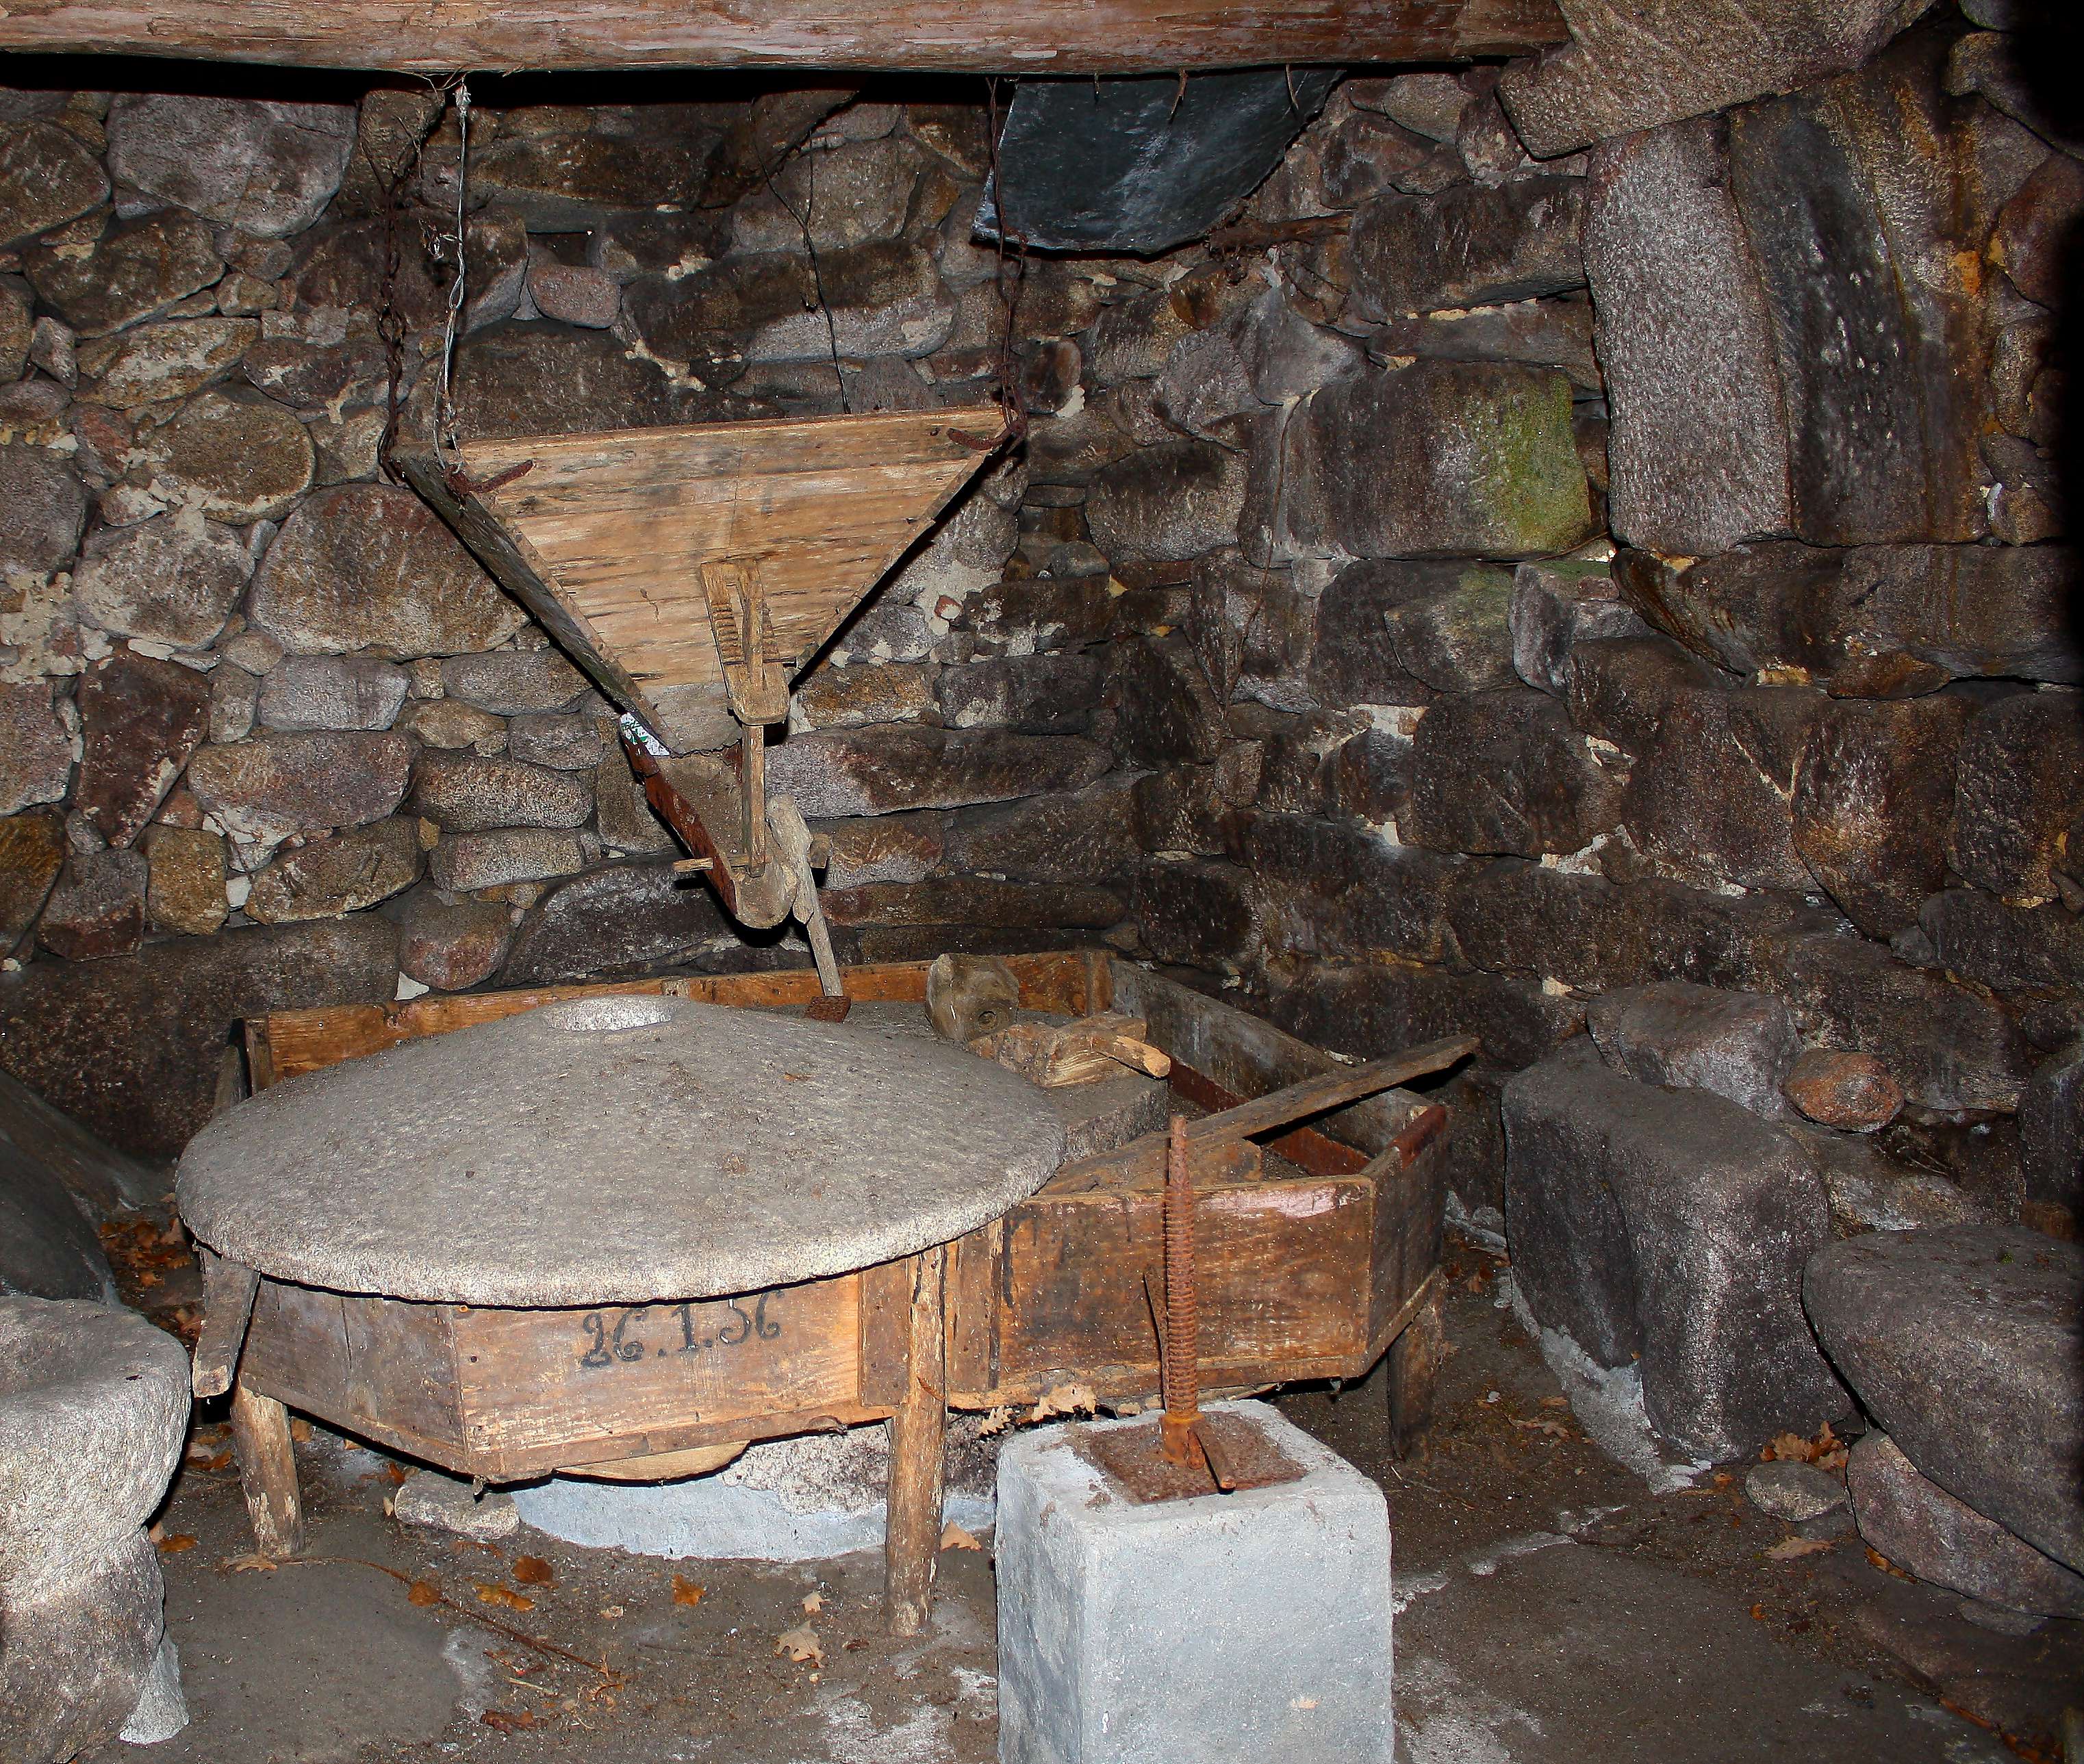
wood, wall, material, ggl1, canoneos500d, ruralgalicia, barbeira, man made object, ancient history, riobarbeirarutadaliberdadealamapontevedragaliciacanoneos1000d